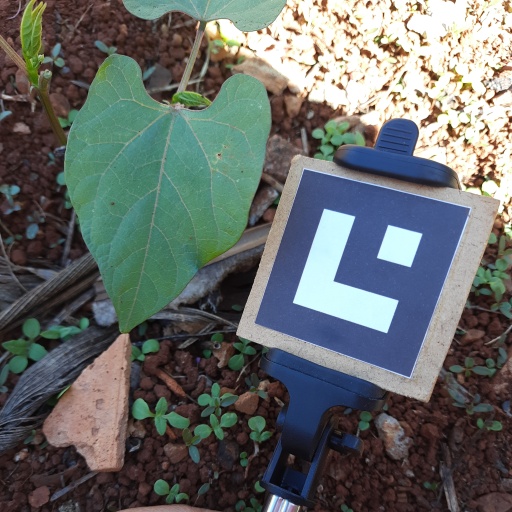
Observations: wavy surface, no eating holes, with soild dust, under shade